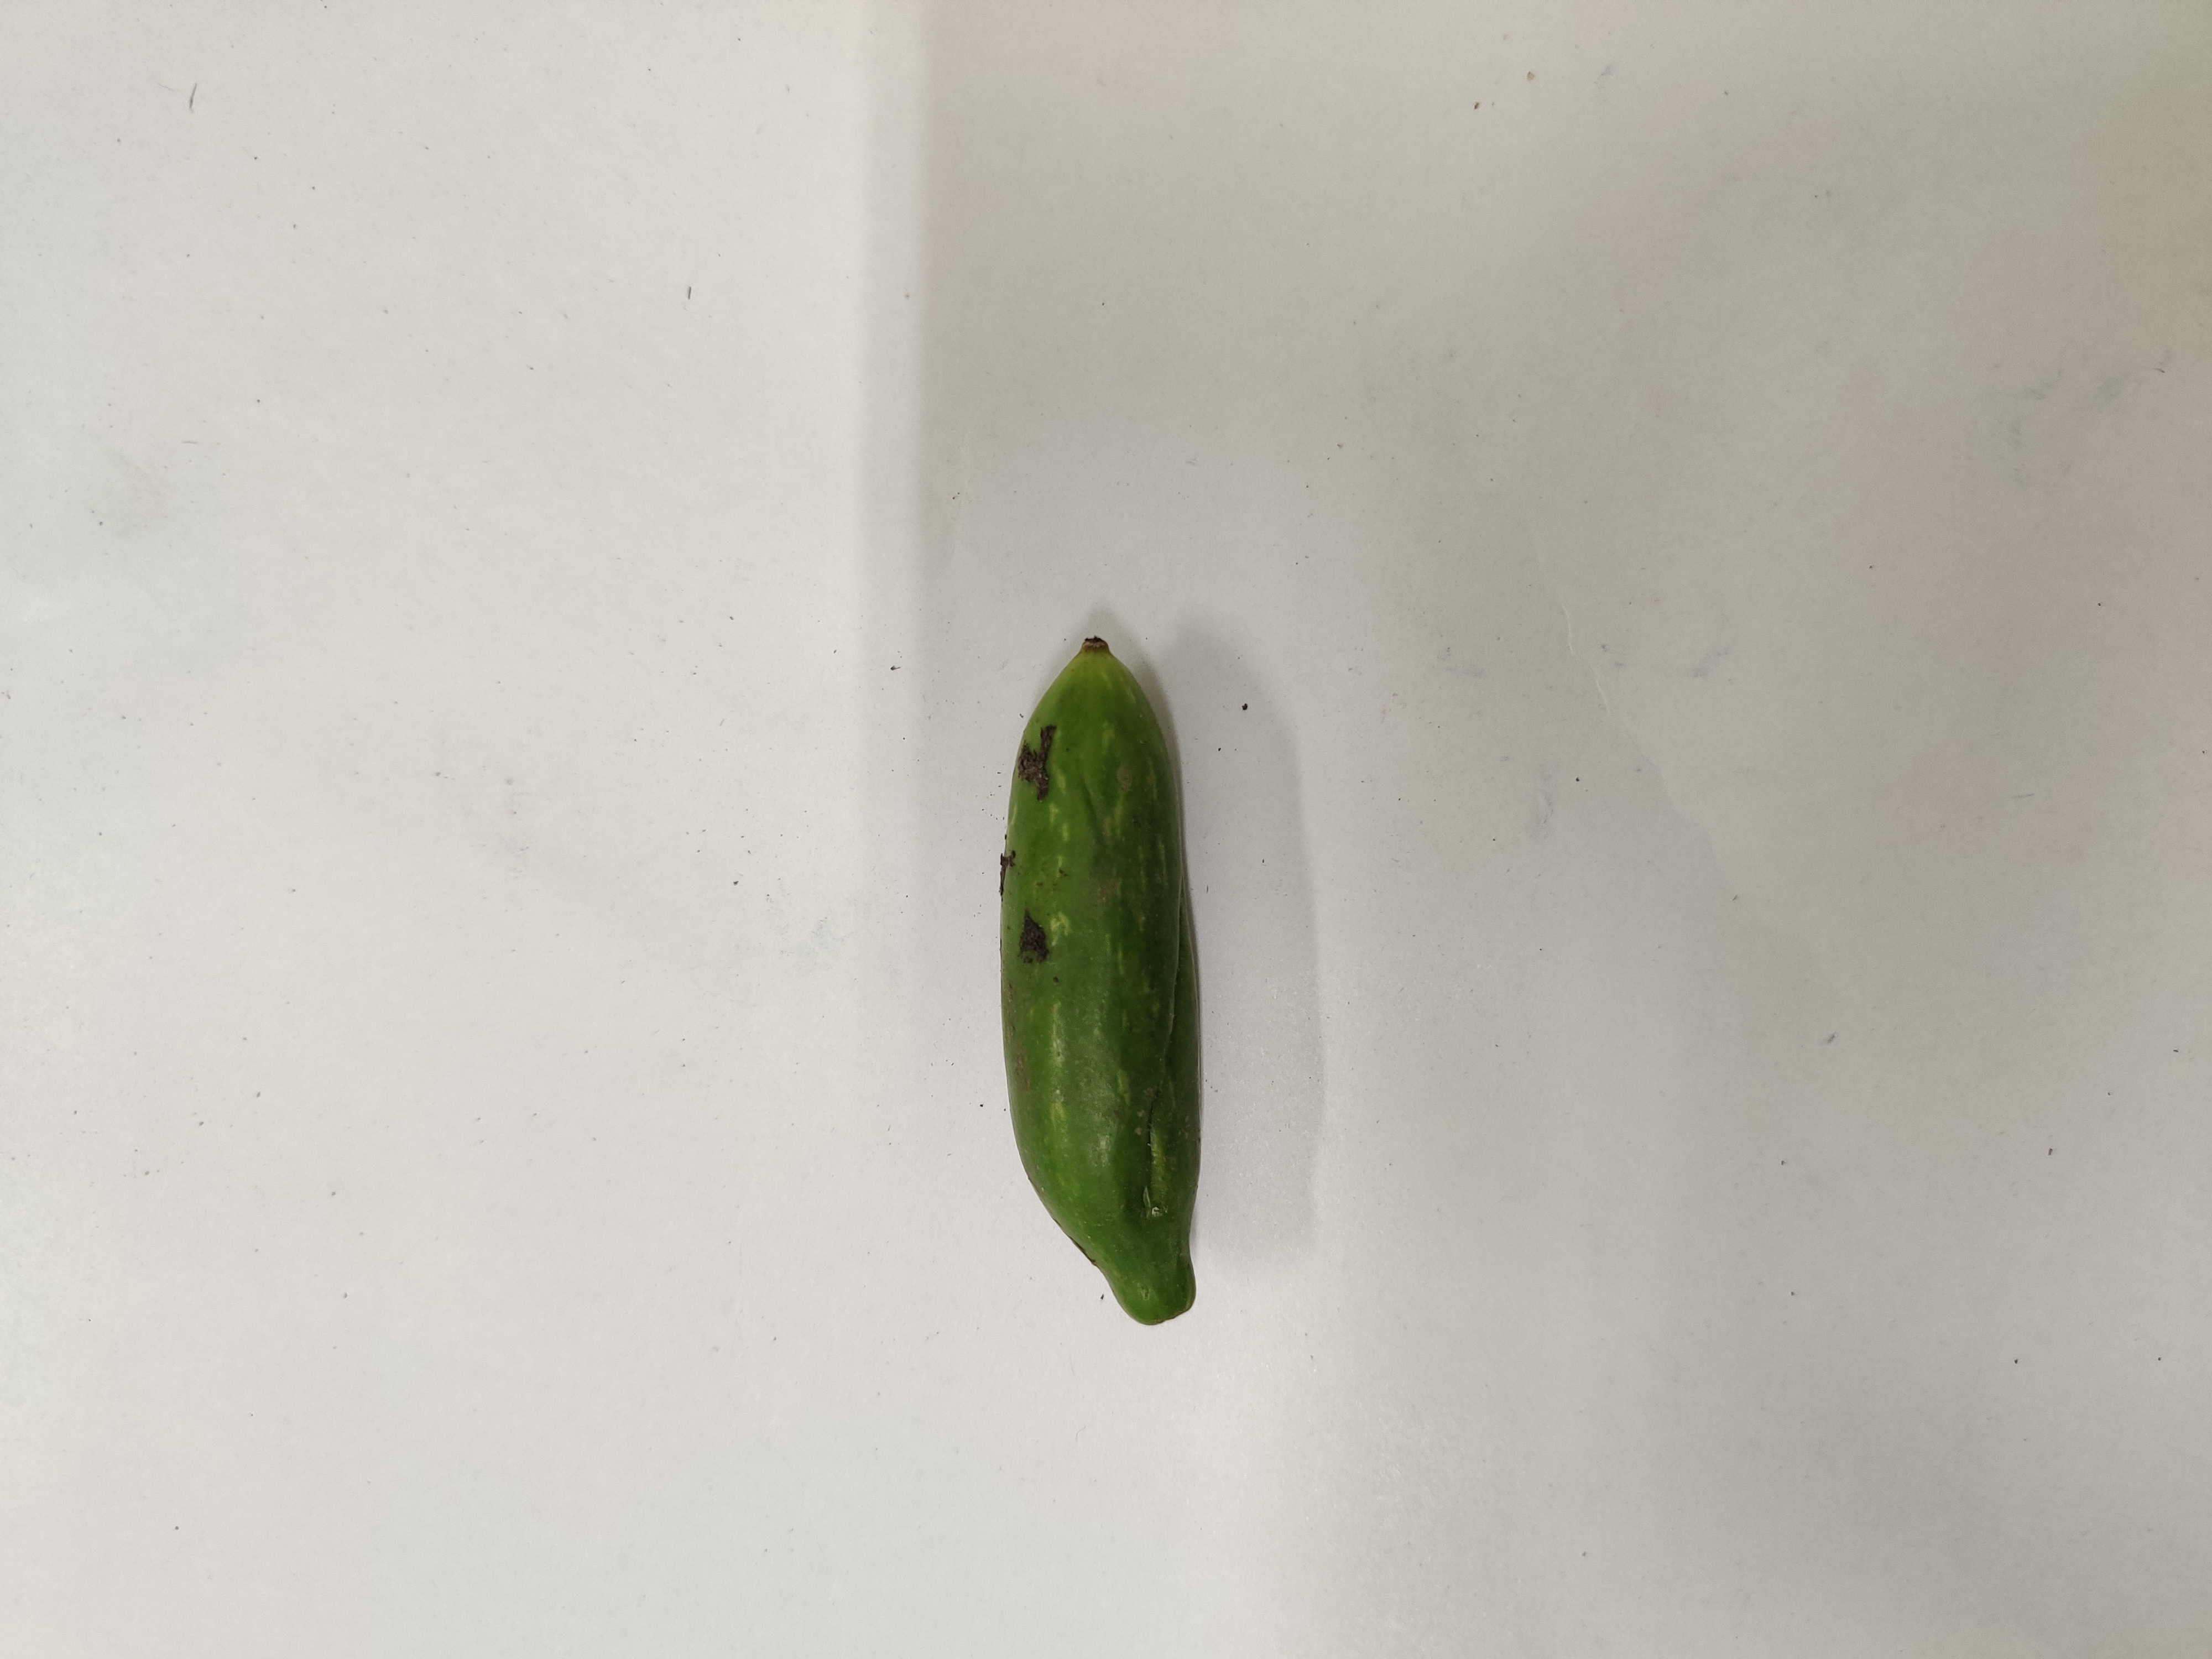
Crop: Ivy Gourd
Condition: Fresh